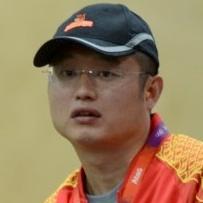
Age: 40